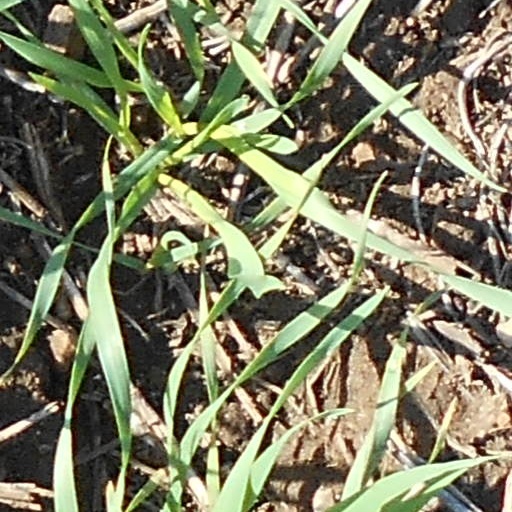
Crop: wheat